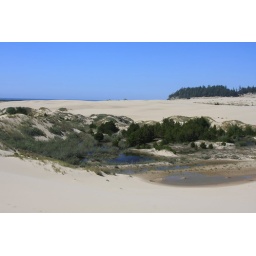
1:30hr walk or 2.8 walk to the beach over open sand dunes and constantly changing conditions